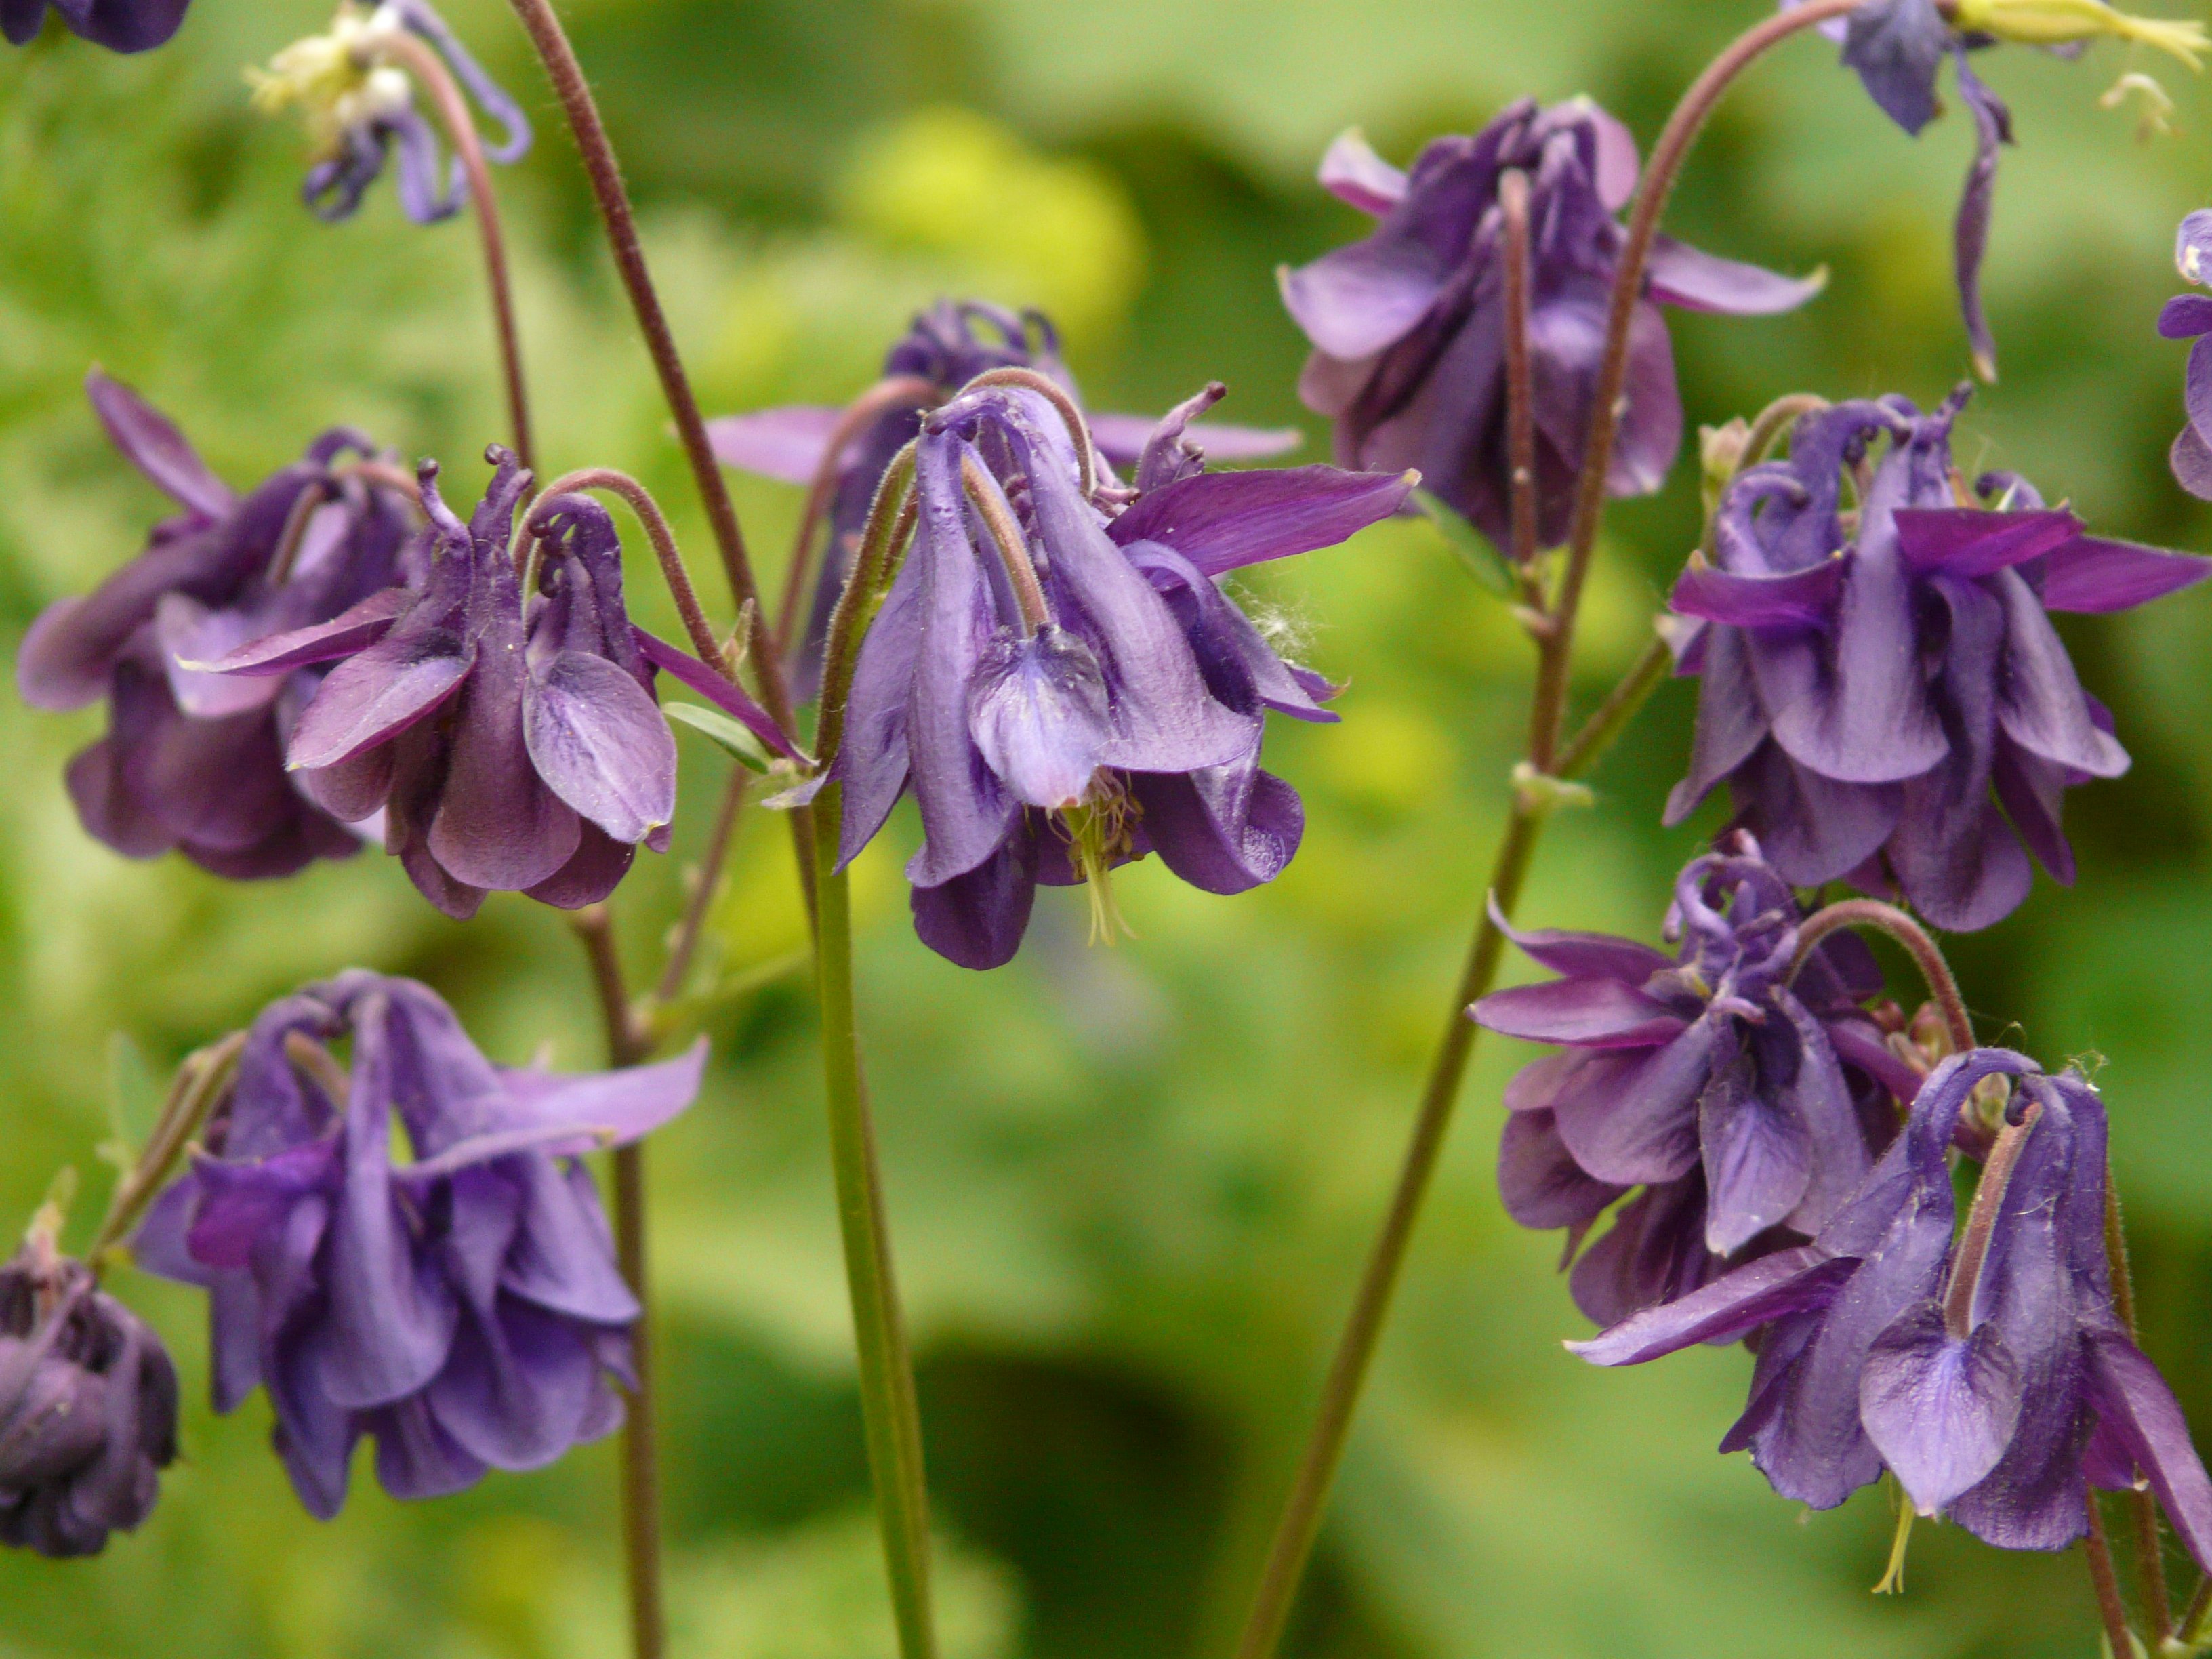
blossom, plant, meadow, flower, bloom, herb, botany, blue, flora, wildflower, violet, columbine, macro photography, garden plant, flowering plant, blue violet, poisonous plant, dark purple, bellflower family, common akelei, land plant